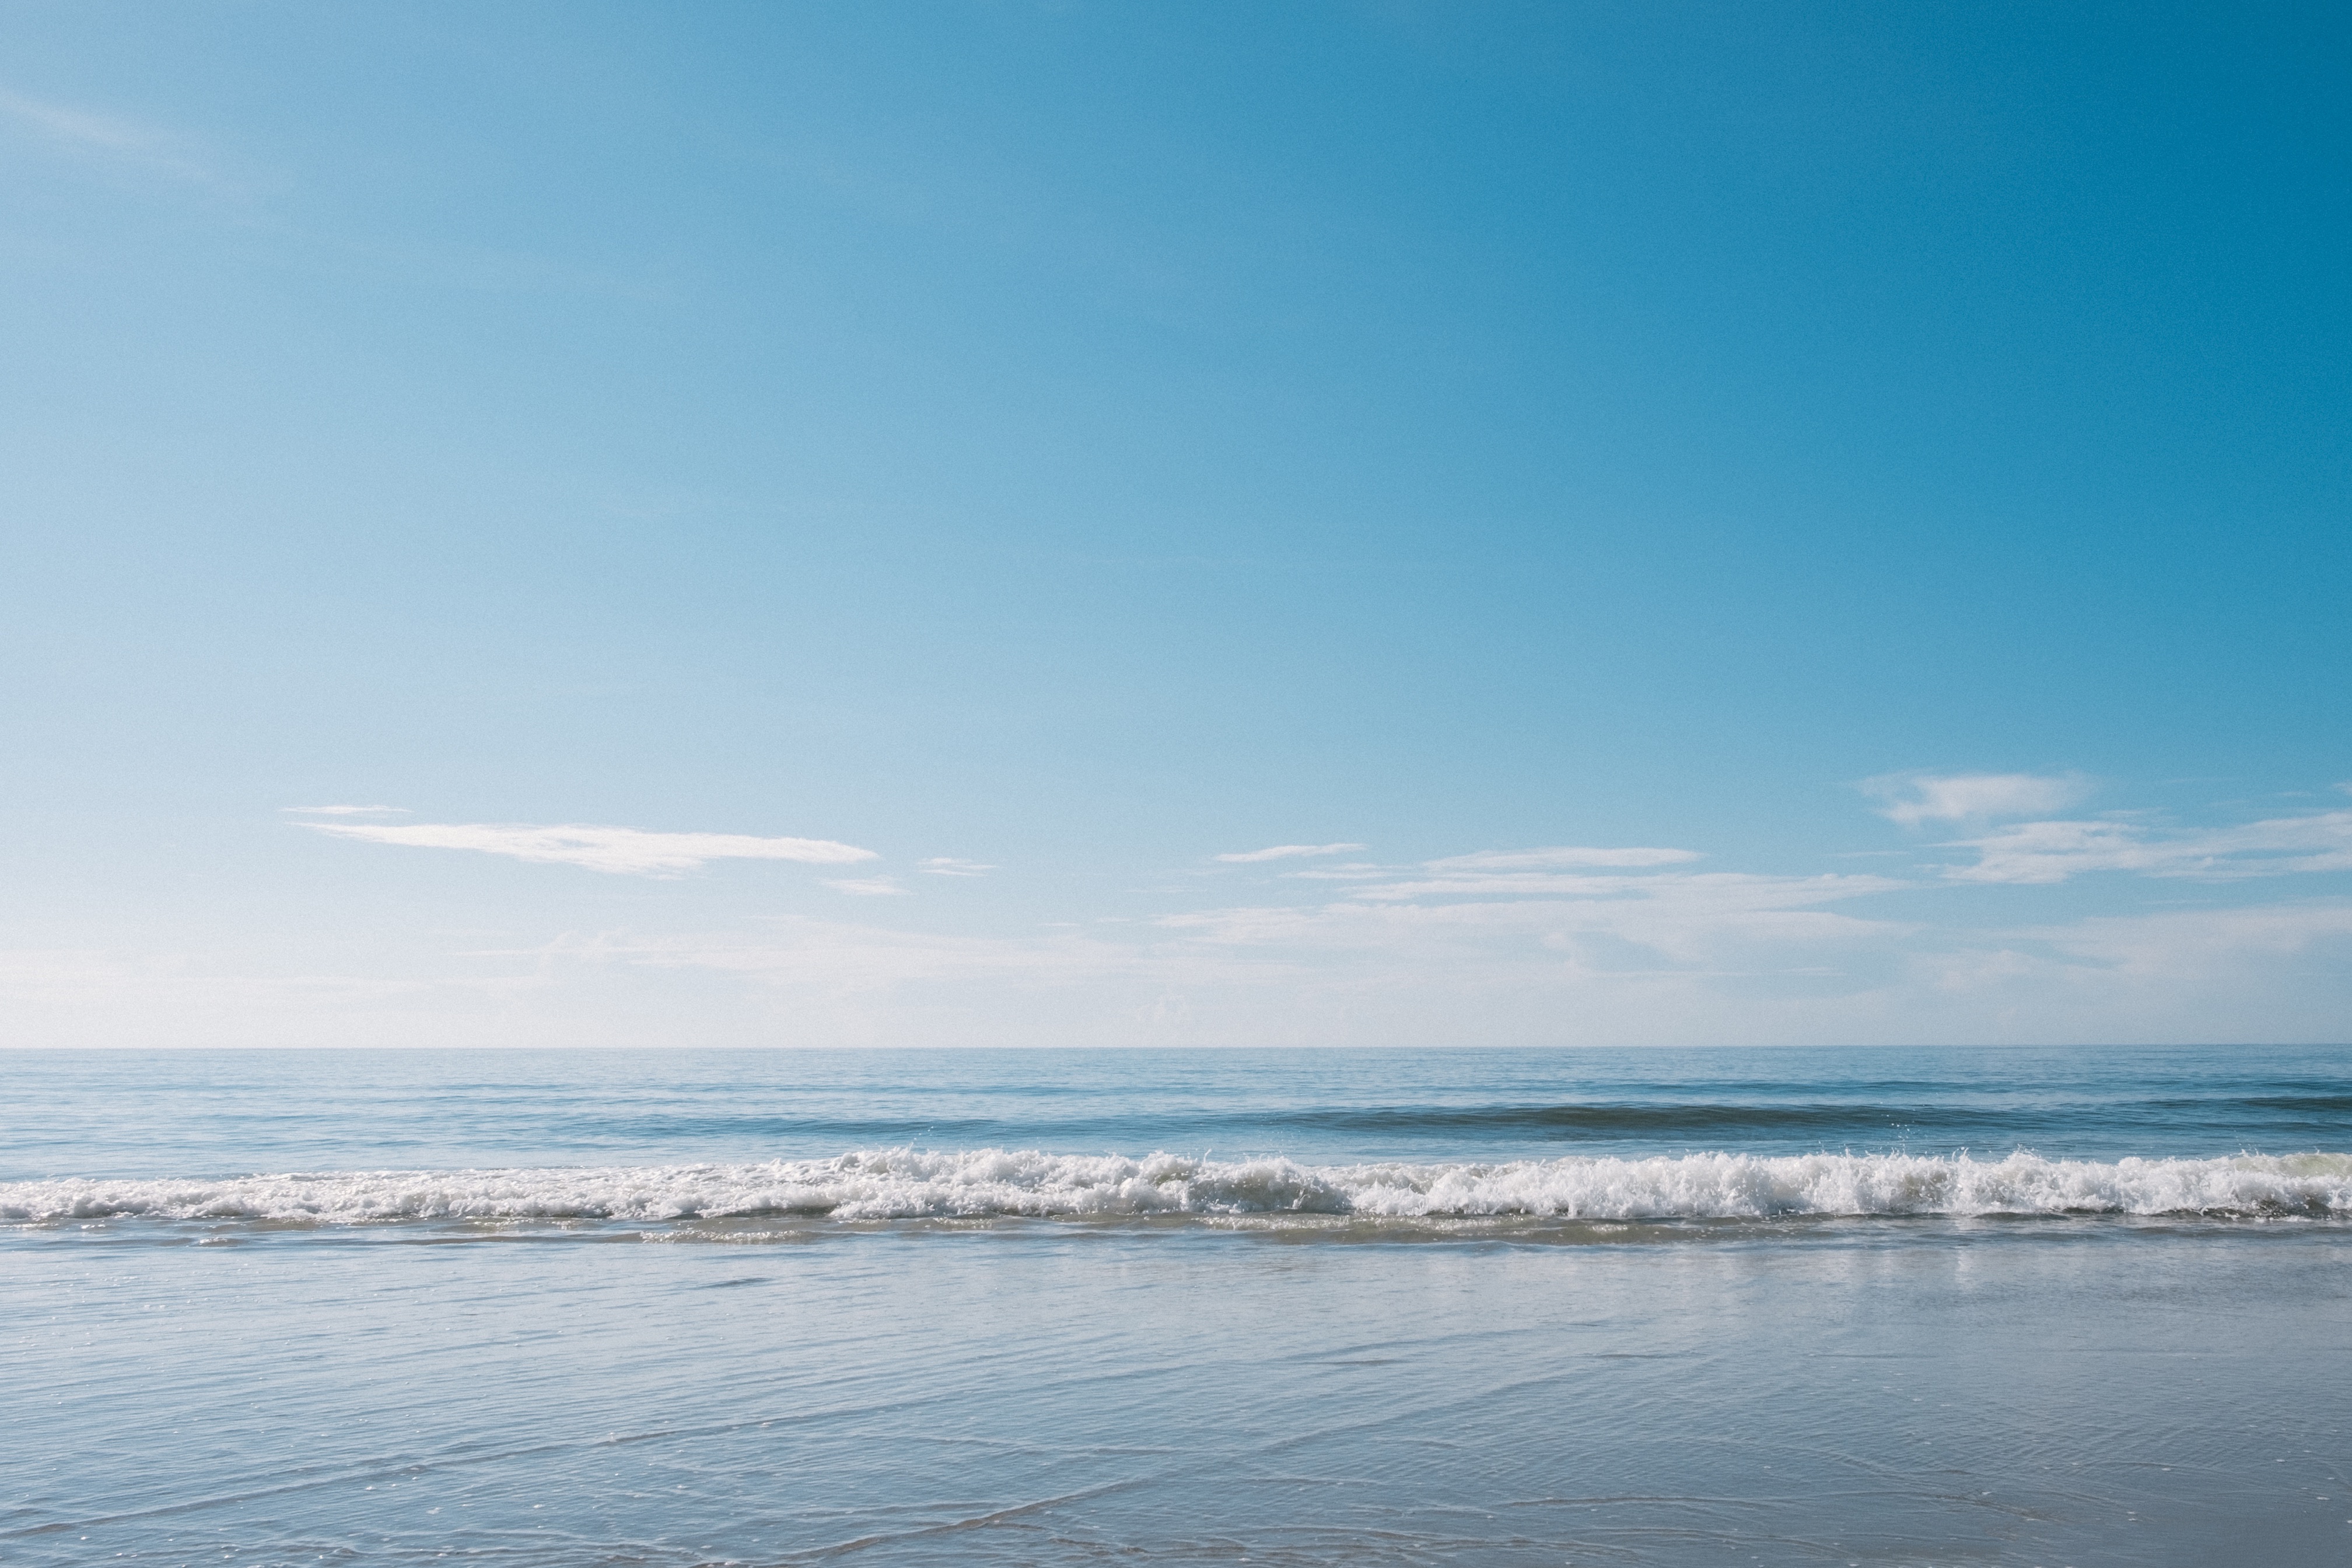
beach, sea, coast, water, ocean, horizon, cloud, sky, sunlight, morning, shore, wave, dawn, dusk, bay, body of water, atmospheric phenomenon, wind wave